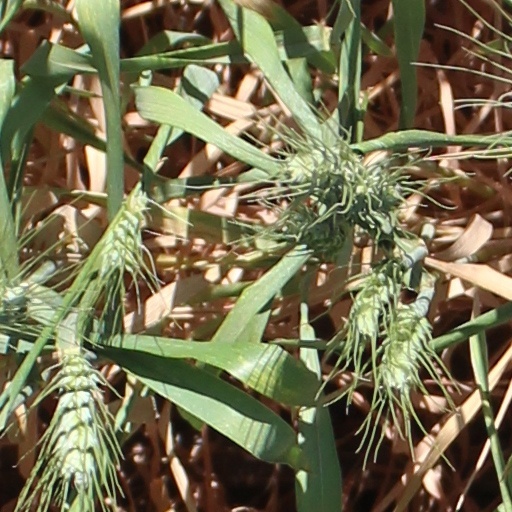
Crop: wheat